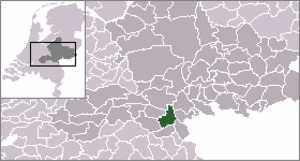
Nijmegen
Nijmegen er en kommune og by i det østlige Nederland nær den tyske grænse. Den ligger i provinsen Gelderland. Byen har 159.556 indbyggere.